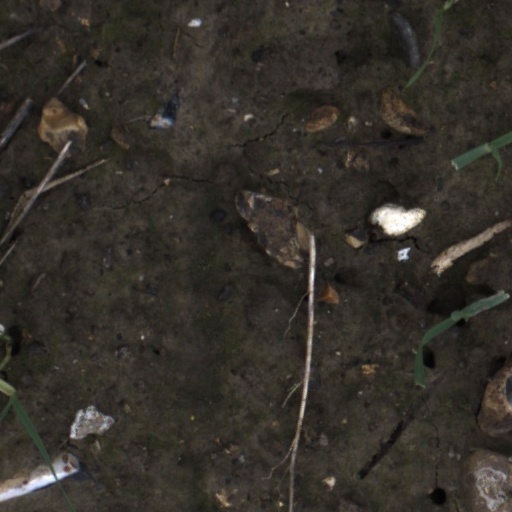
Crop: wheat